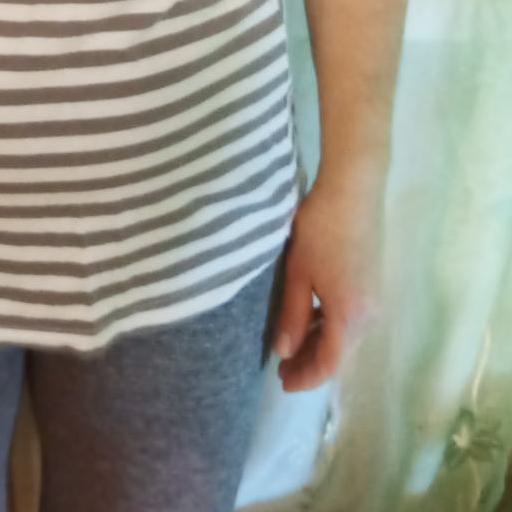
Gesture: no_gesture